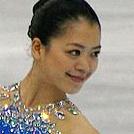
Age: 26